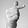
ASL letter: T